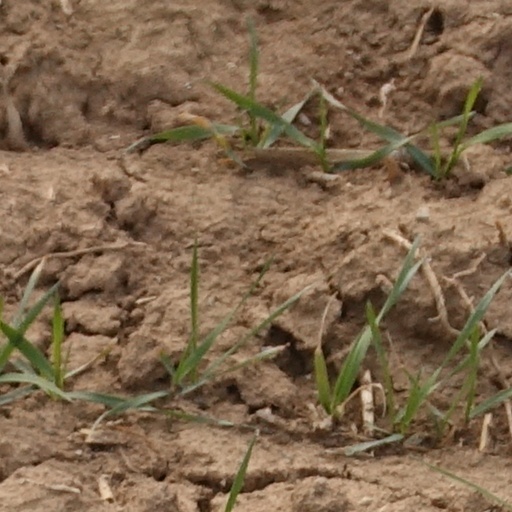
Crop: wheat